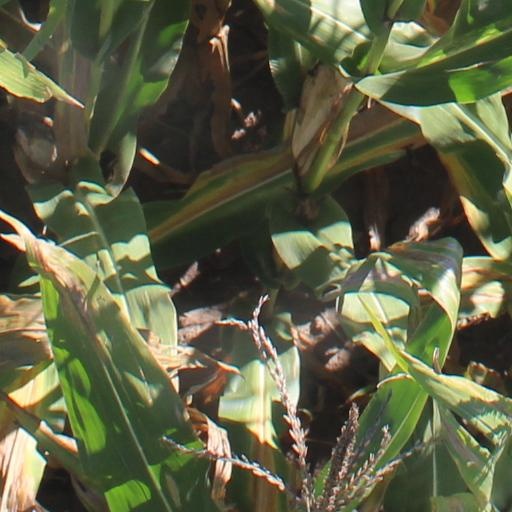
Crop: maize; corn